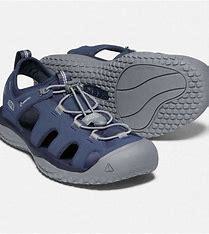
Brand: Keen
Model: 100